Whale conservation

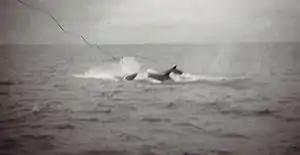
Whaling harpoon being used to kill a whale

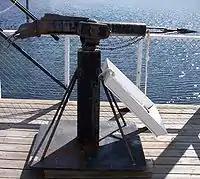
Whaling harpoon

Whaling is a method of hunting whales for their meat, oil and blubber. The hunting of whales on an industrial scale began in the 17th century and into the 20th century, and as a result of the quantities caught many whales became endangered species. The International Whaling Commission (IWC) banned commercial whaling in 1986 to increase the remaining whale population in the seas.